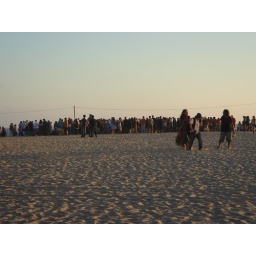
Riding home from Venicestock 2010. 100+ person drum circle in the middle of Venice Beach at Sunset. AWESOME.